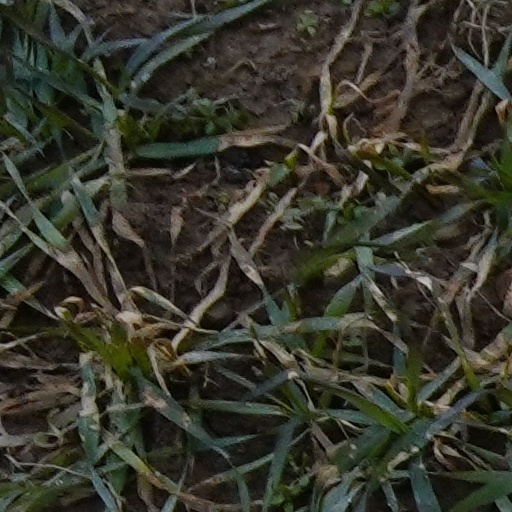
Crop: wheat